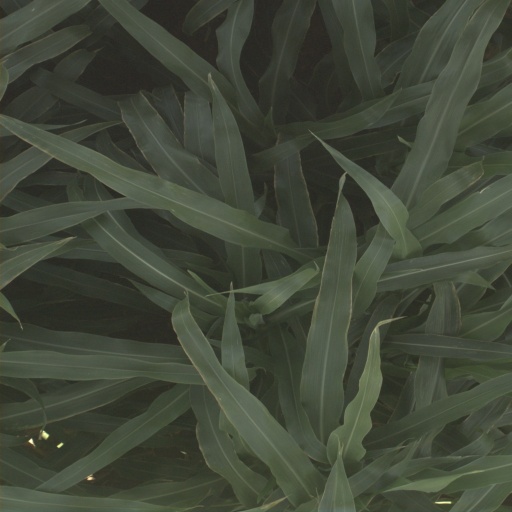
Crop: sorghum